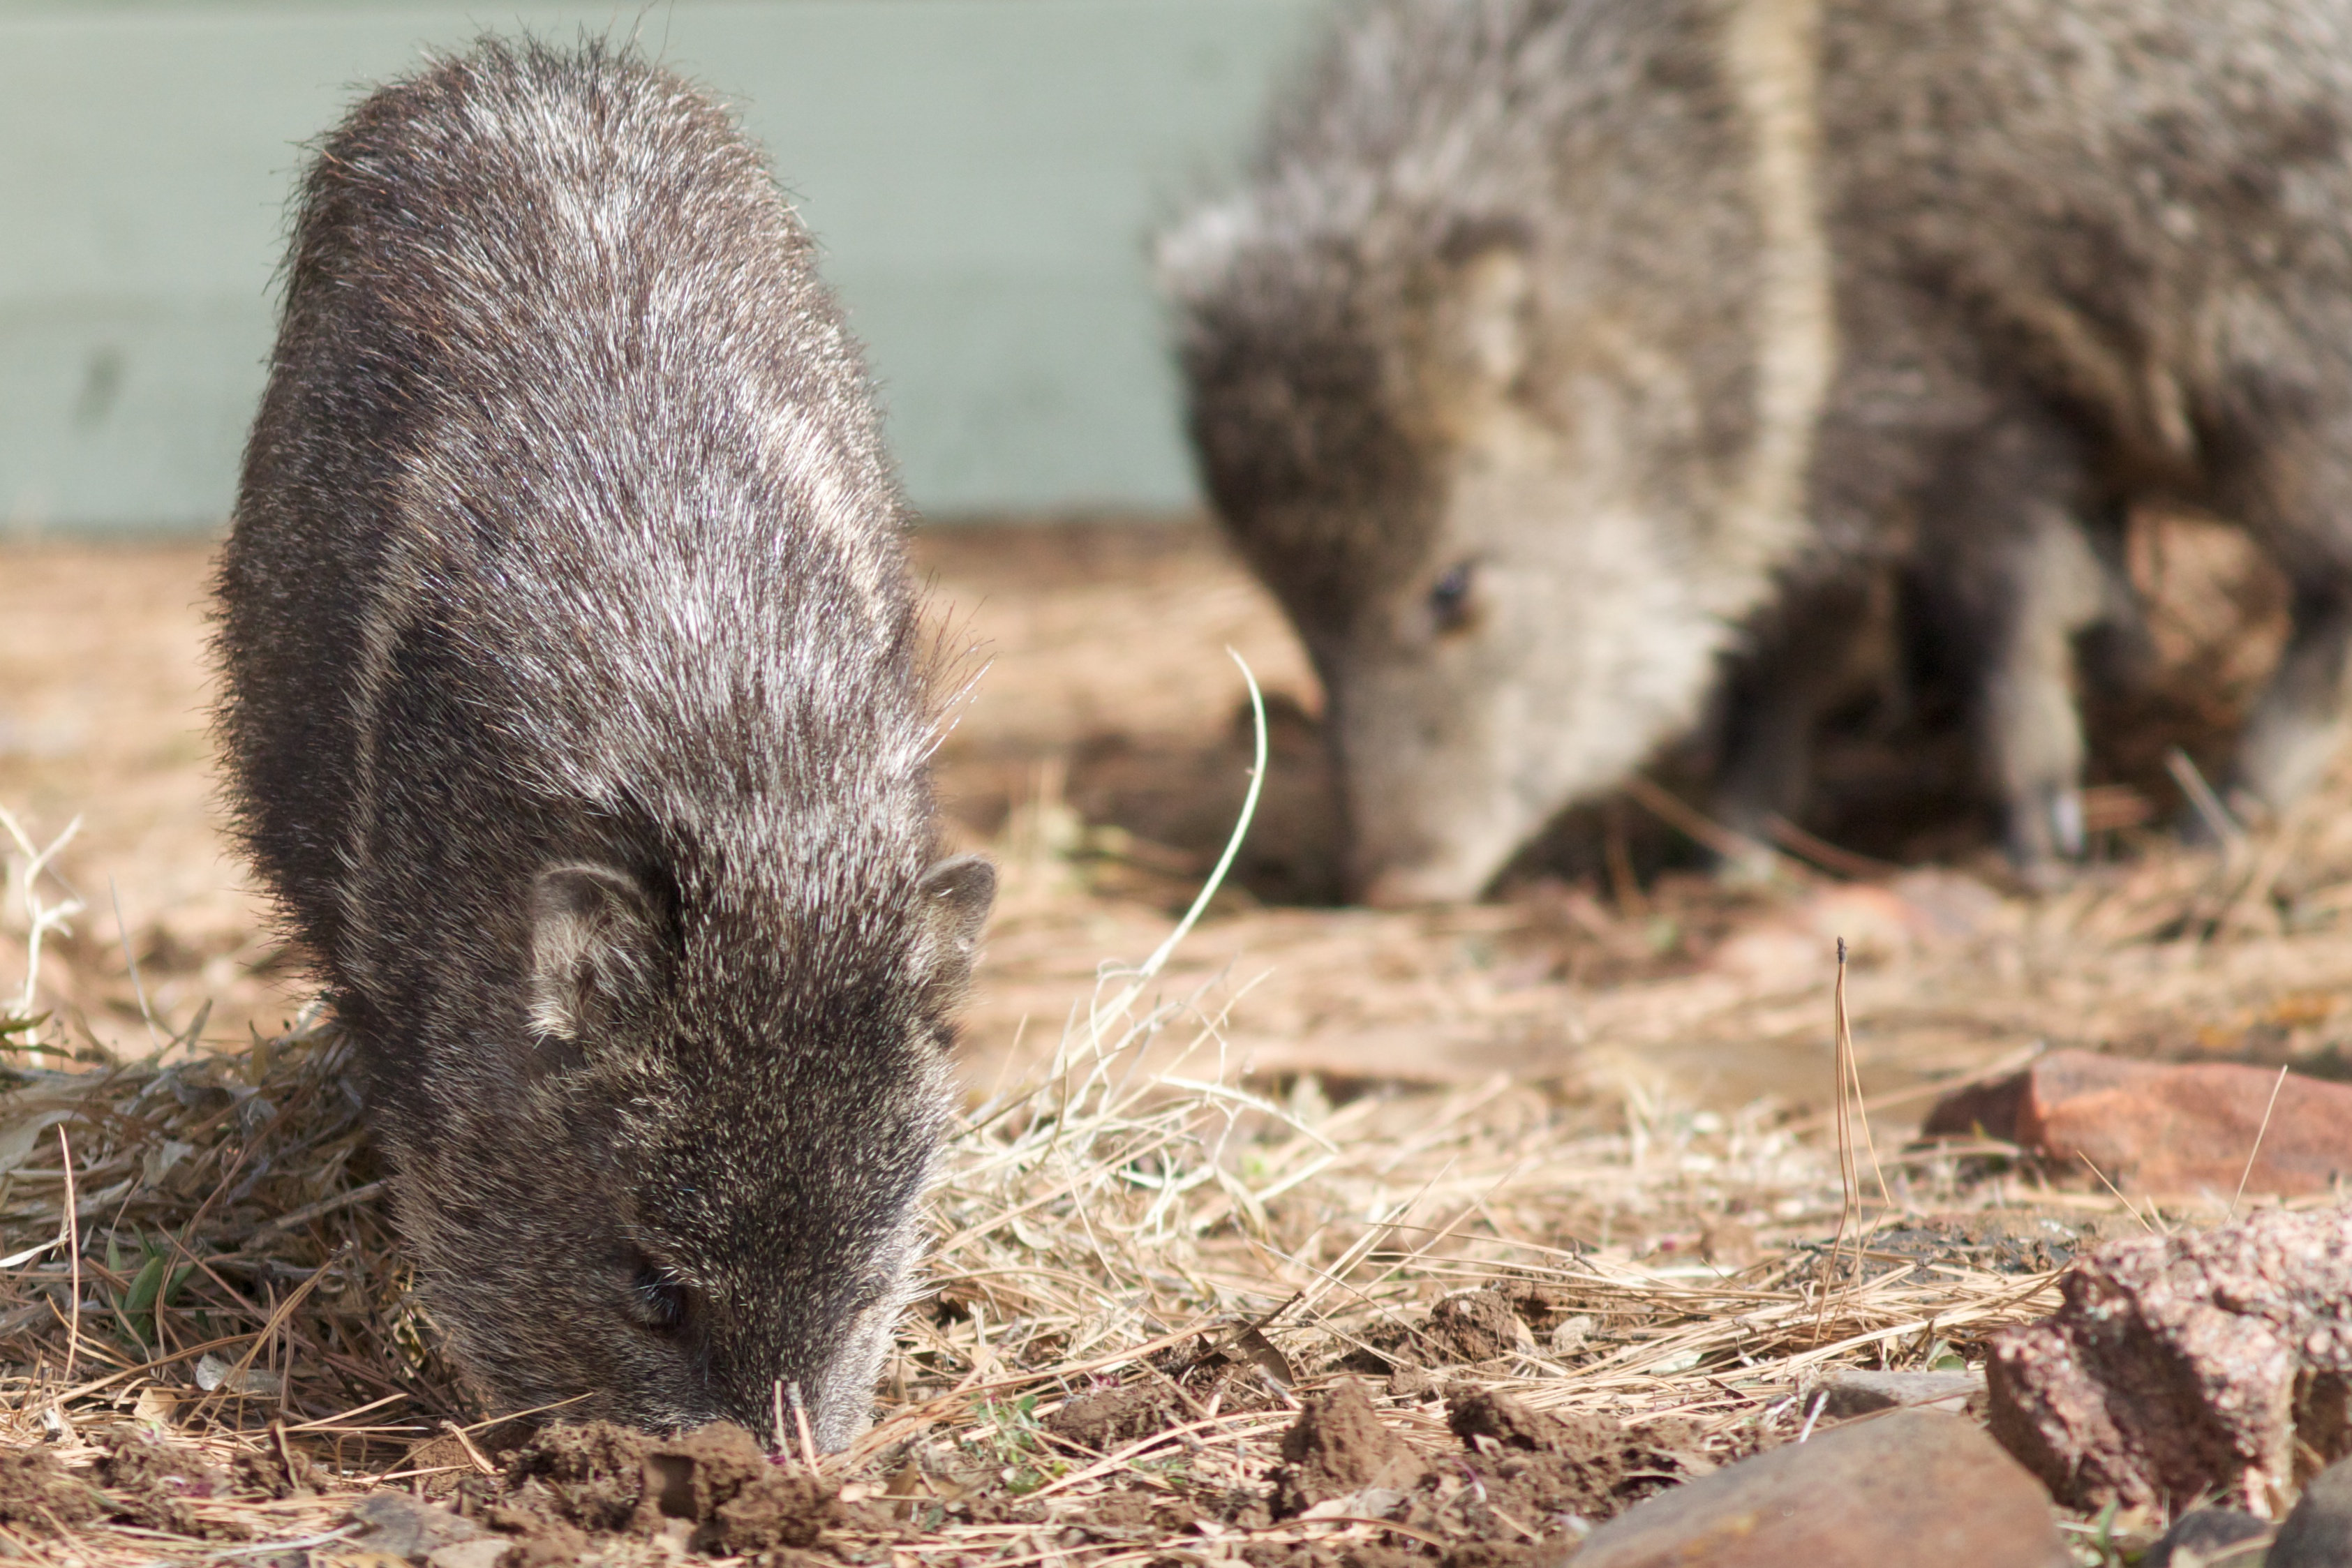
wildlife, mammal, fauna, vertebrate, pig, javelina, wombat, wild boar, pig like mammal, peccary